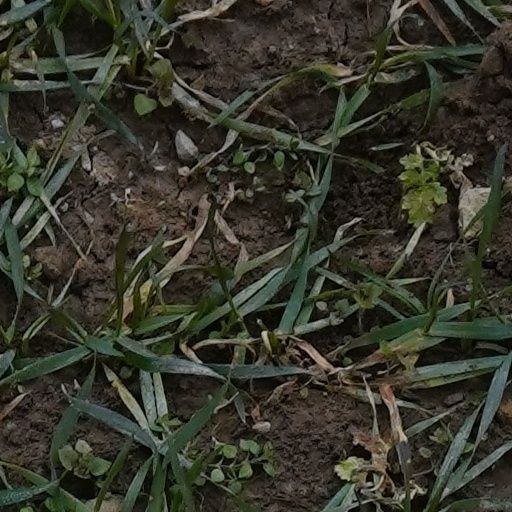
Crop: wheat